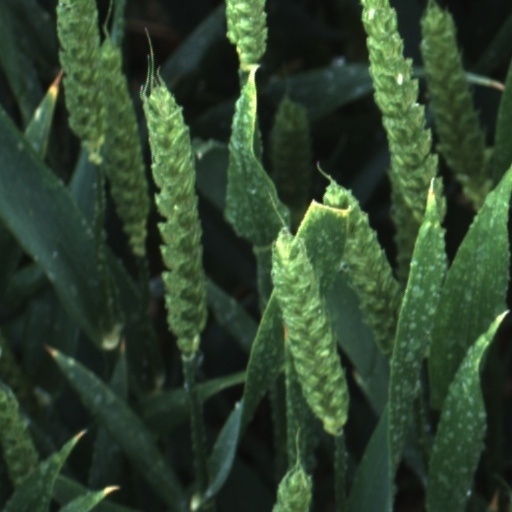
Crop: wheat